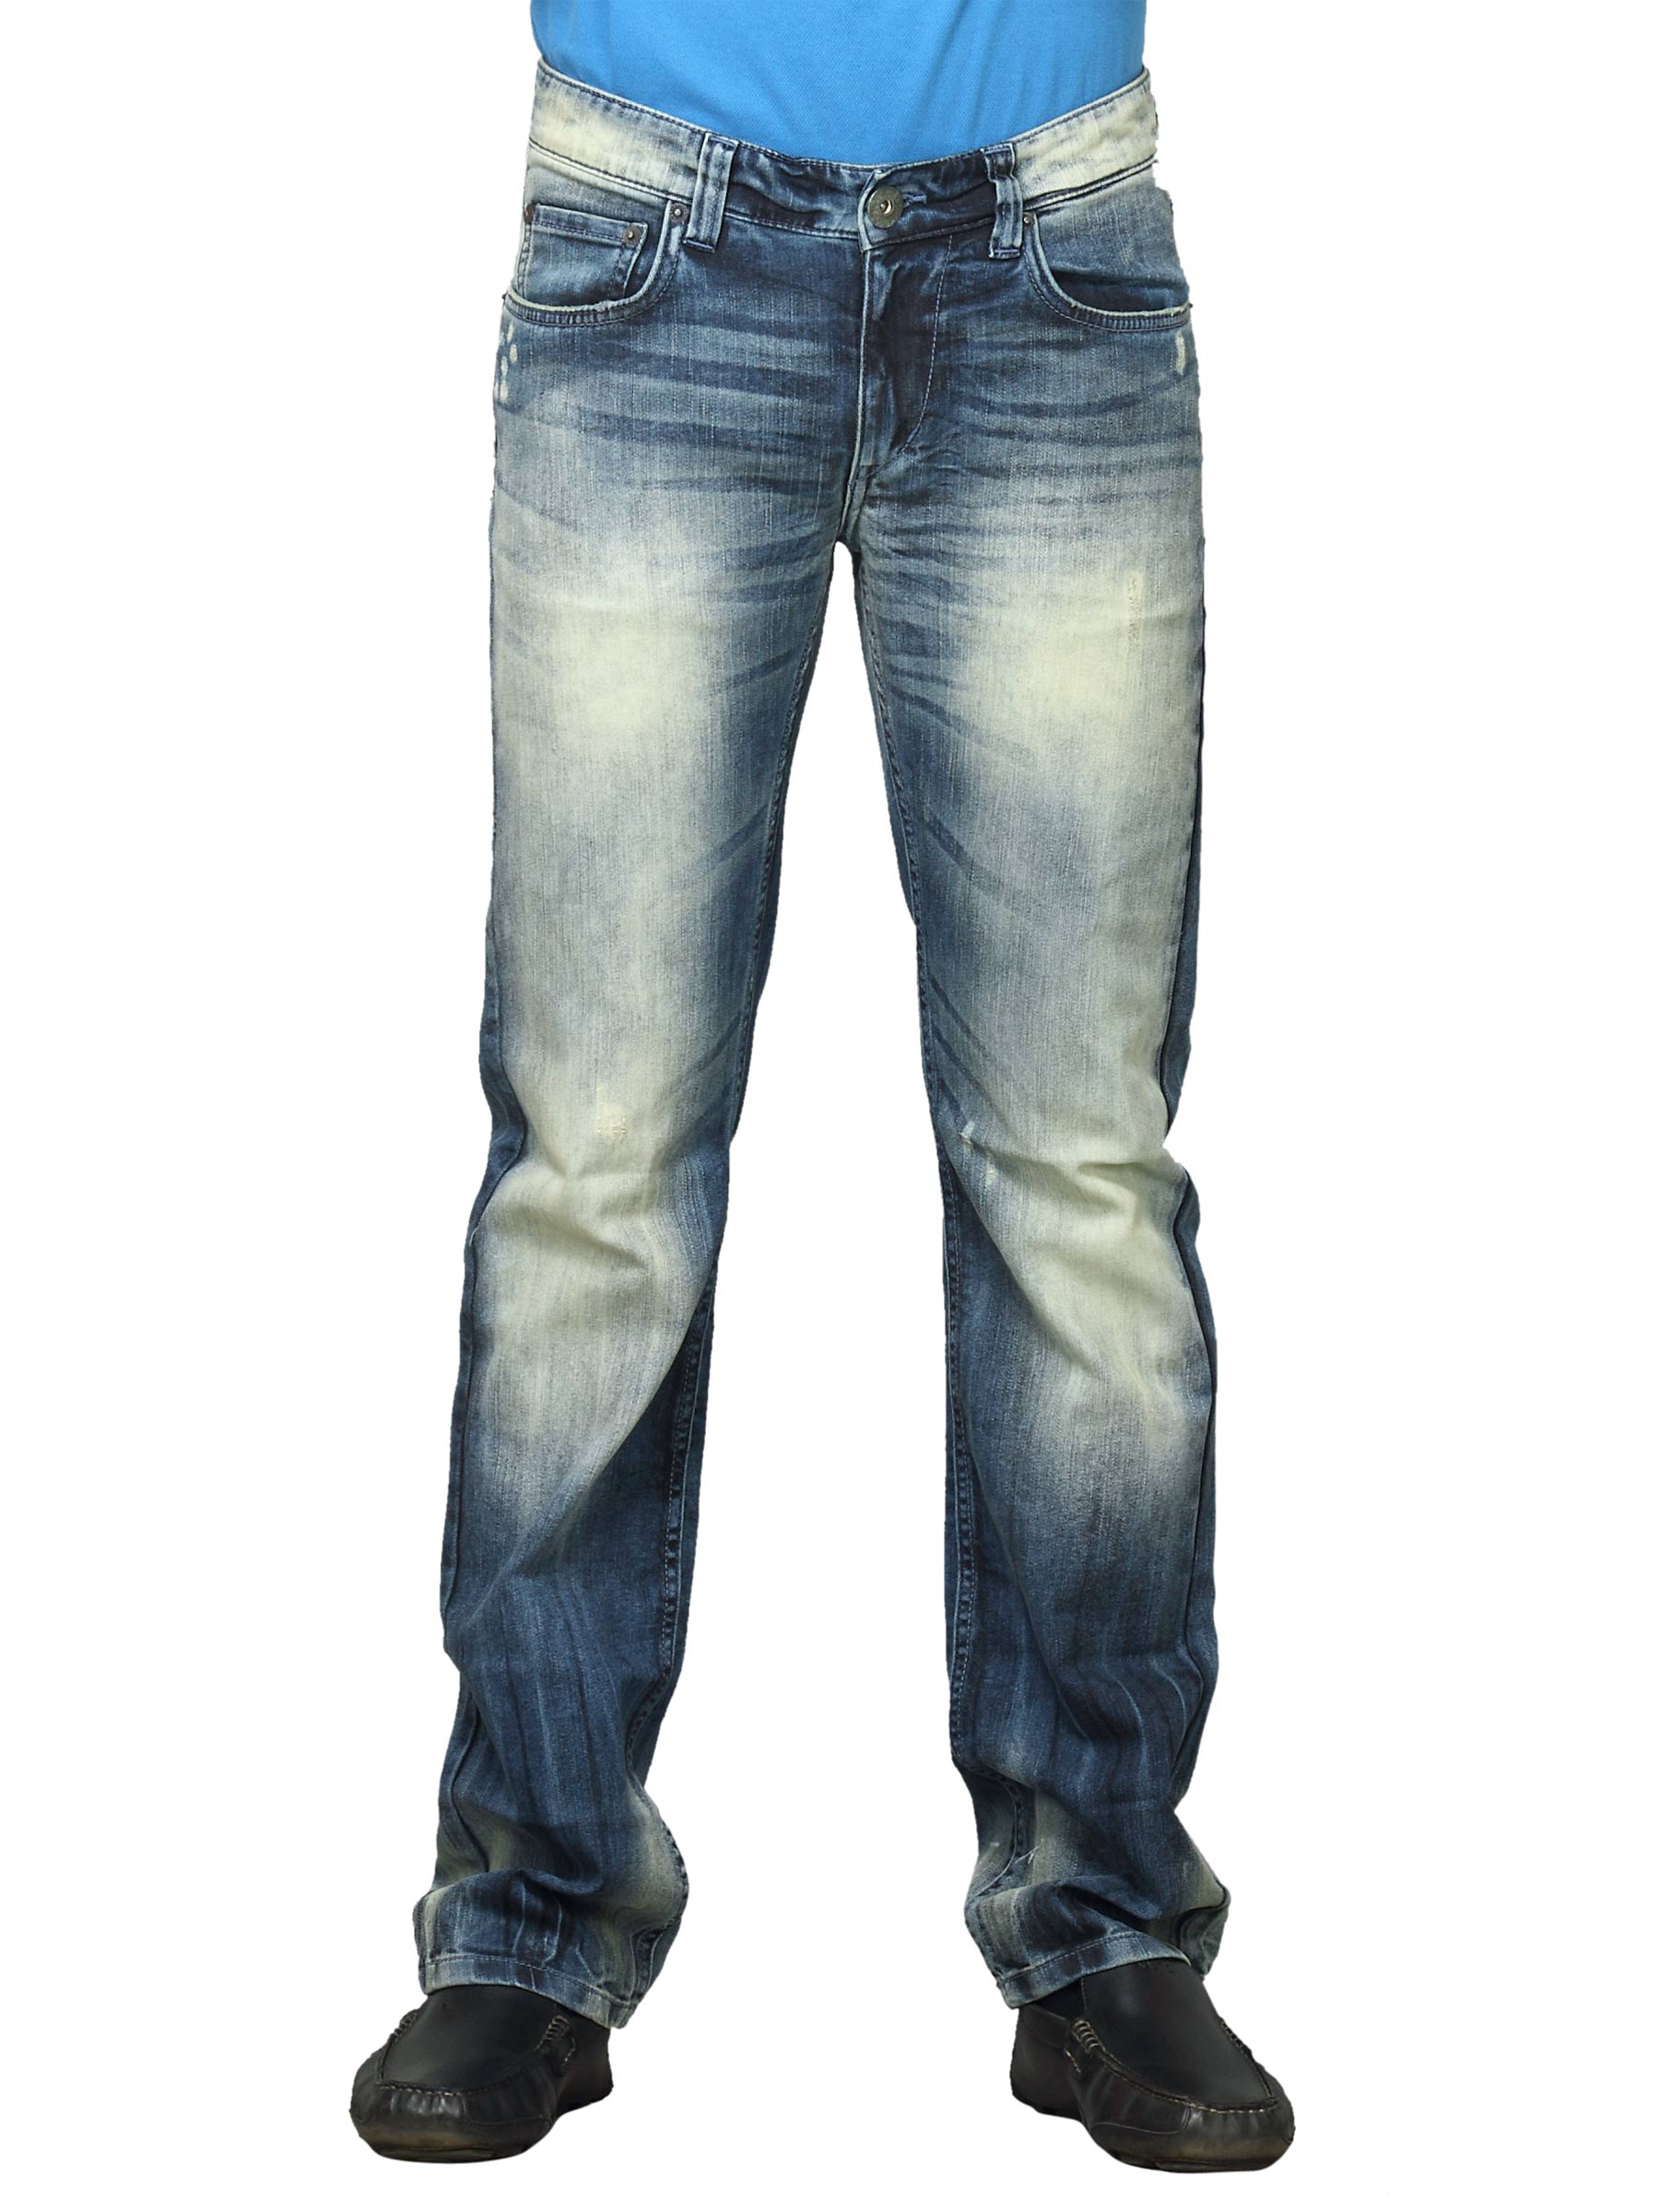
Spykar Men Free Wheeler Spirit Denim Blue Jeans
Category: Apparel / Bottomwear / Jeans
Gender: Men
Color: Blue
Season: Fall 2011
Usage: Casual